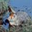
Label: crocodile